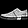
Label: Sneaker